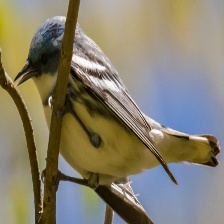
Species: CERULEAN WARBLER
Scientific name: SETOPHAGA CERULEA